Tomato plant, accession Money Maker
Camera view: horizontal (90 deg, fisheye); turntable rotation: 210 degrees
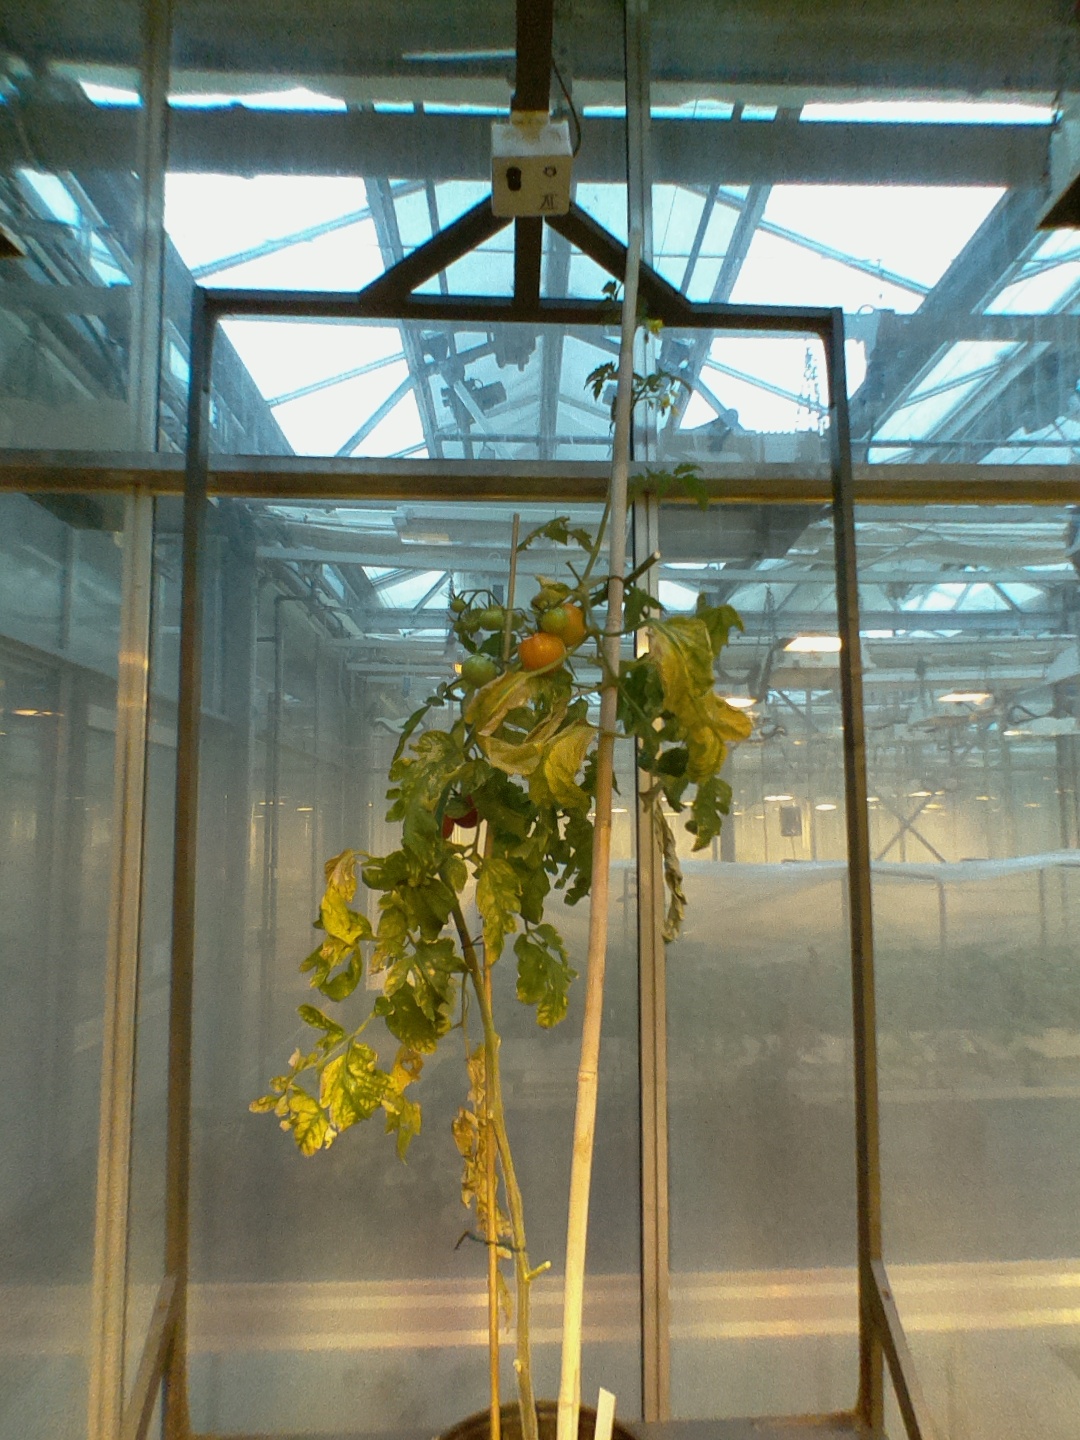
BBCH growth stage 81: 10%-20% of fruits show typical fully ripe color